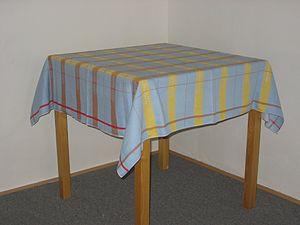
Une nappe est un linge de maison utilisé pour recouvrir entièrement une table afin de la protéger et de la décorer.